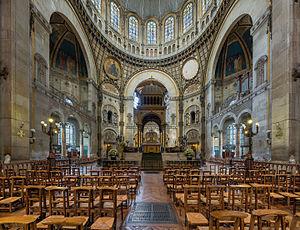
L’église Saint-Augustin est une église du 8ᵉ arrondissement de Paris construite entre 1860 et 1871.
Feliks Hilary Michał Ludwik Sobański, né le 11 novembre 1833 près de Hajsyn en Podolie et mort le 29 novembre 1913 à Paris, appartenant au clan Junosza, un propriétaire terrien, mécène et philanthrope est un descendant d'une illustre famille de nobles et magnats polonais. Il reçut le titre de comte du Saint-Siège.